Berengaria of Castile

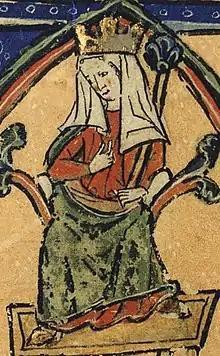
Detail of the 13th-century cartulary of the Toxos Outos Monastery

Berengaria (Castilian: "Berenguela"), nicknamed the Great (Castilian: la Grande) (1179 or 1180 – 8 November 1246), was Queen of Castile for a brief time in 1217, and Queen of León from 1197 to 1204 as the second wife of King Alfonso IX. As the eldest child and heiress presumptive of Alfonso VIII of Castile, she was a sought-after bride, and was engaged to Conrad, the son of Holy Roman Emperor Frederick I. After Conrad's death, she married her cousin Alfonso IX of León to secure the peace between him and her father. She had five children with him before their marriage was voided by Pope Innocent III.